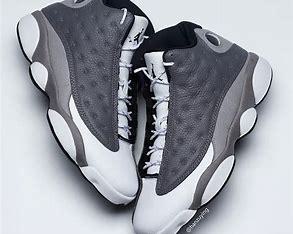
Brand: Jordan
Model: 13